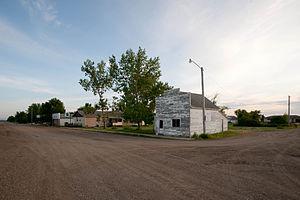
La ville de Wales est située dans le comté de Cavalier, dans l’État du Dakota du Nord, aux États-Unis. Lors du recensement de 2010, sa population s’élevait à 31 habitants.